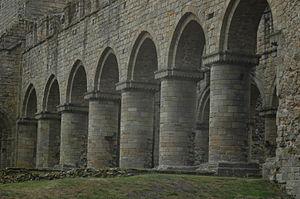
L'abbaye de Buildwas située sur les bords du fleuve Severn à Buildwas, dans le Shropshire, Angleterre, et à 3 km à l'ouest du Iron Bridge, est une ancienne abbaye cistercienne.